Zaban-e Zanan

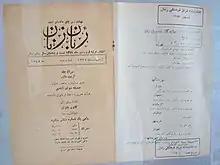

Zaban-e Zanan (also ) was a Persian-language radical women's periodical, published in Isfahan, Iran, from 18 July 1919 until 1 January 1921, and edited by activist Sediqeh Dowlatabadi.